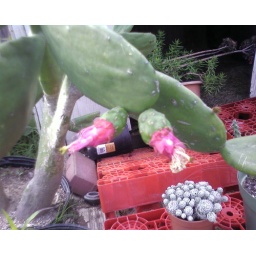
Closer look of the flowers. The flowers will attract the humming birds if they live in your area.